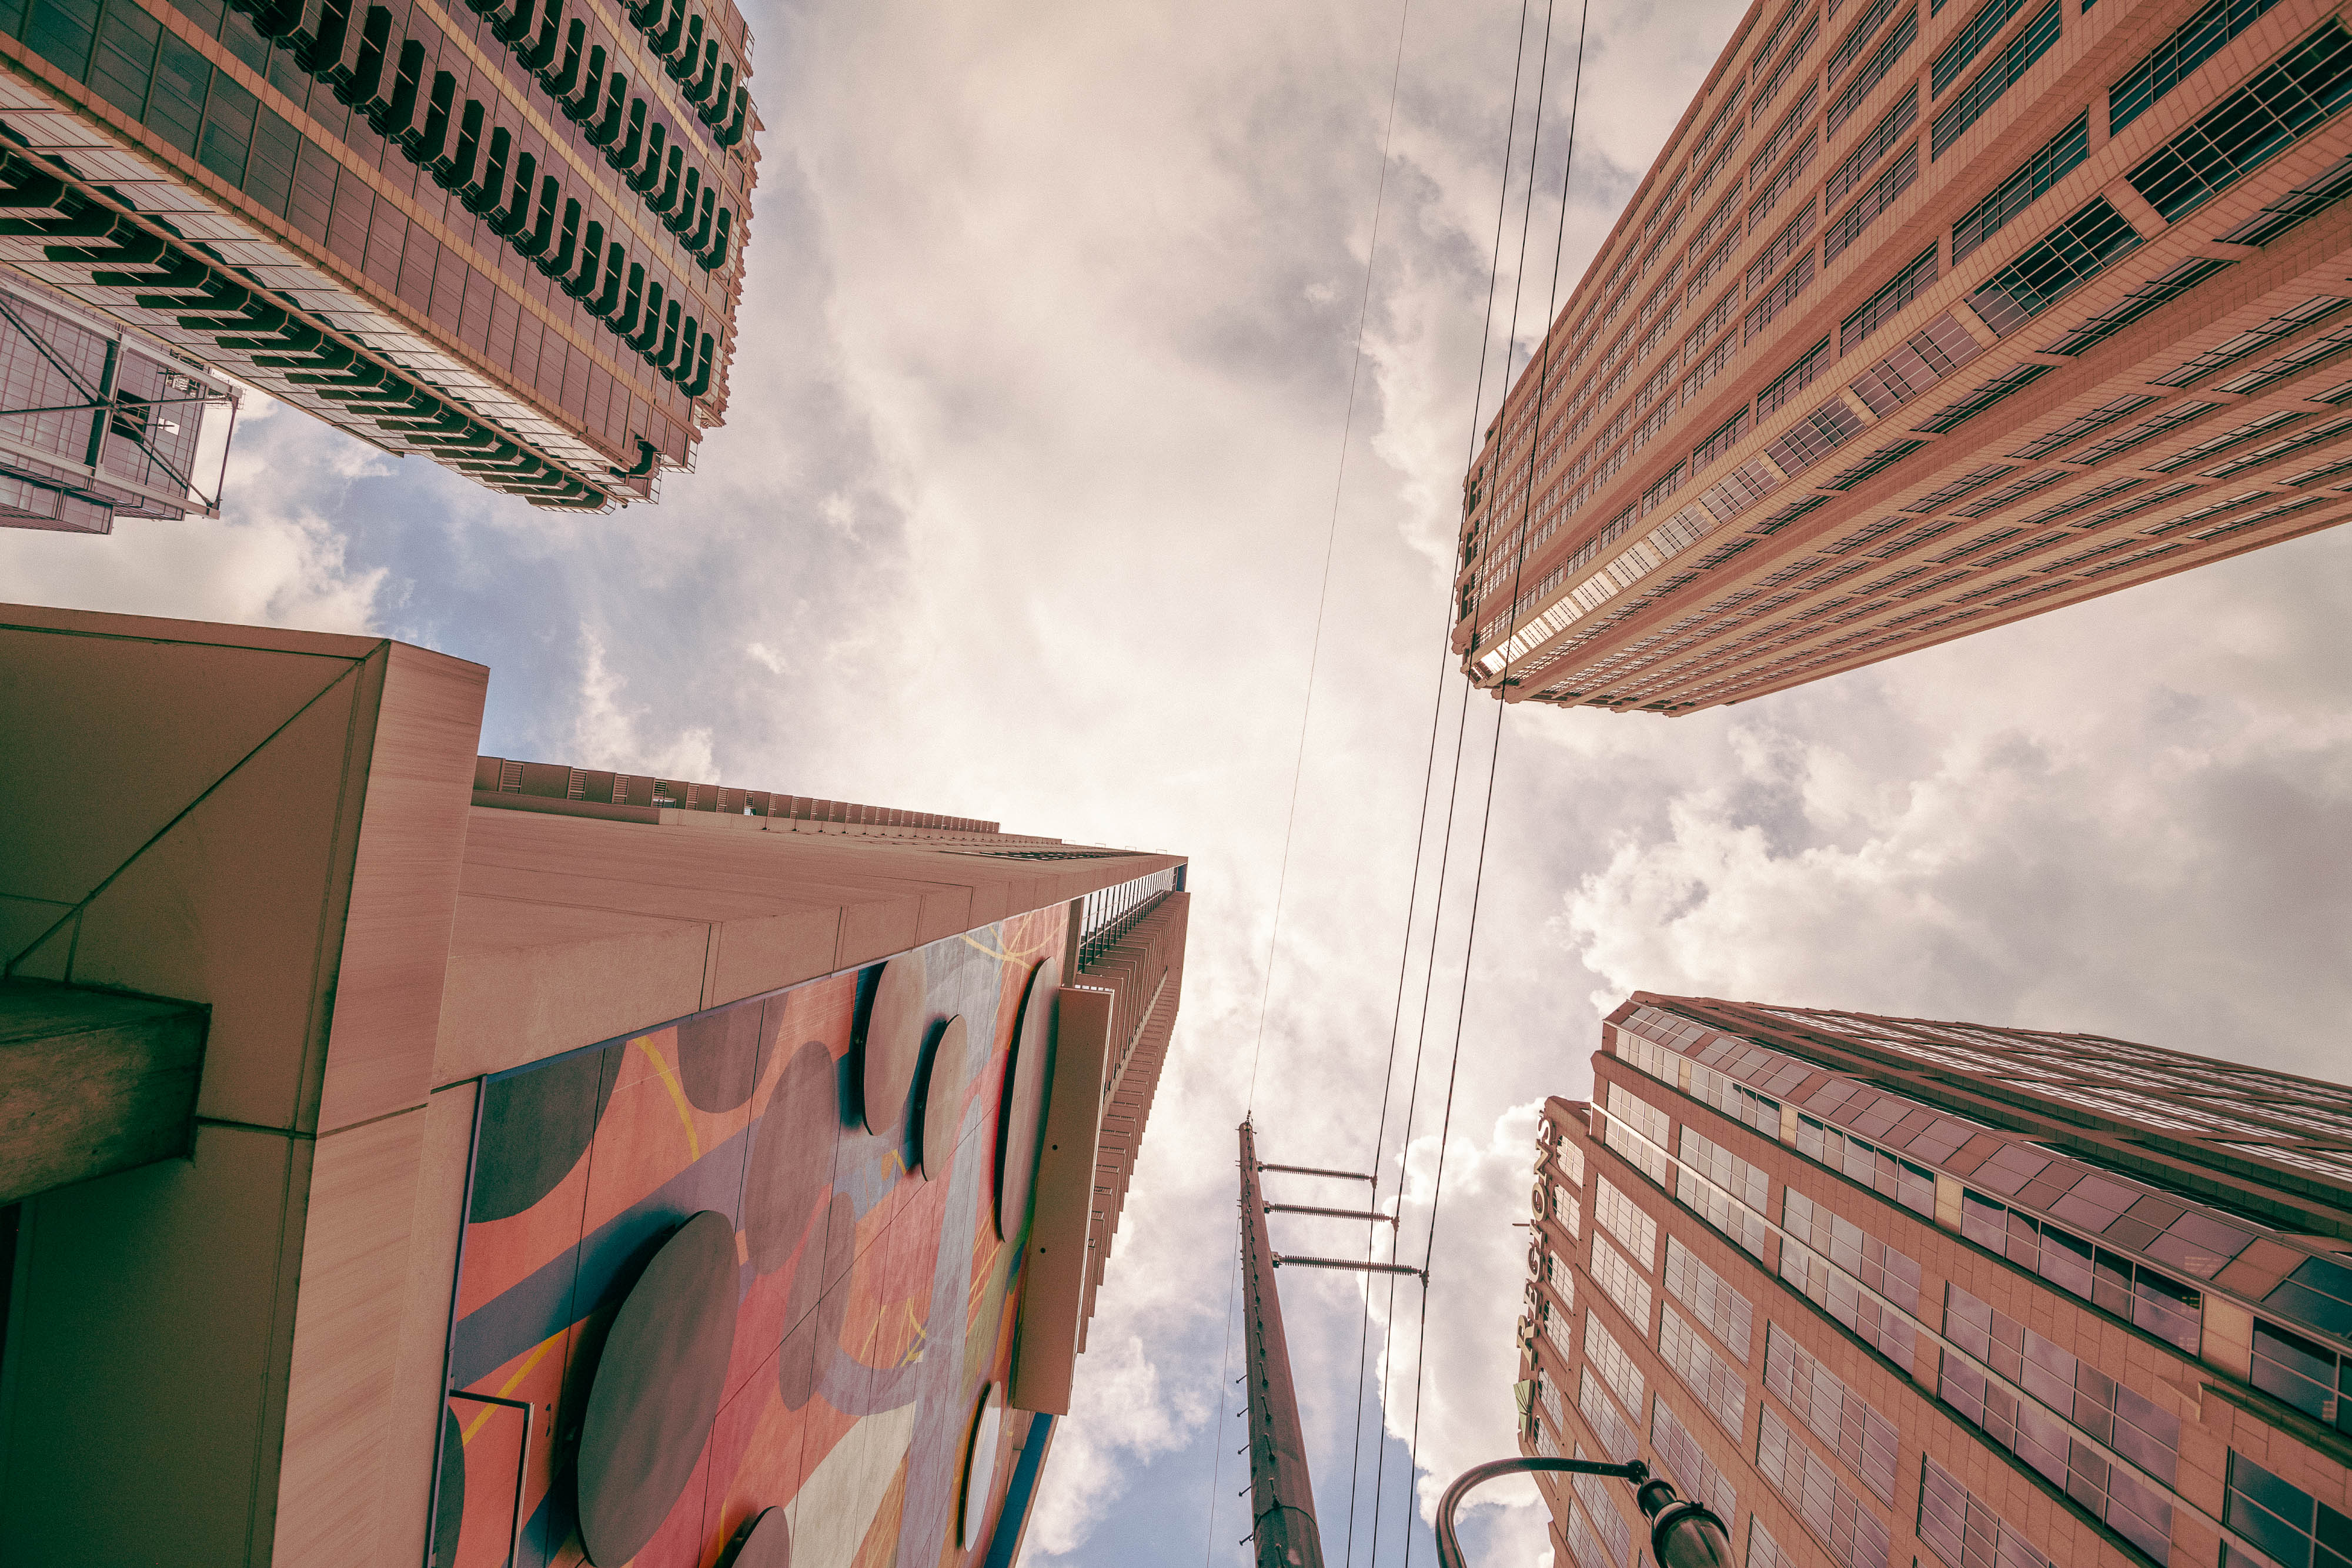
cloud, sky, building, property, world, skyscraper, light, azure, infrastructure, tower block, architecture, sunlight, neighbourhood, line, urban design, wood, Material property, real estate, window, morning, facade, city, Tints and shades, symmetry, metropolis, metropolitan area, condominium, urban area, commercial building, mixed use, roof, art, house, pattern, cityscape, metal, cumulus, tower, apartment, downtown, meteorological phenomenon, brick, street, reflection, headquarters, daylighting, visual arts, steel, glass, corporate headquarters, transport, brickwork, shadow, night